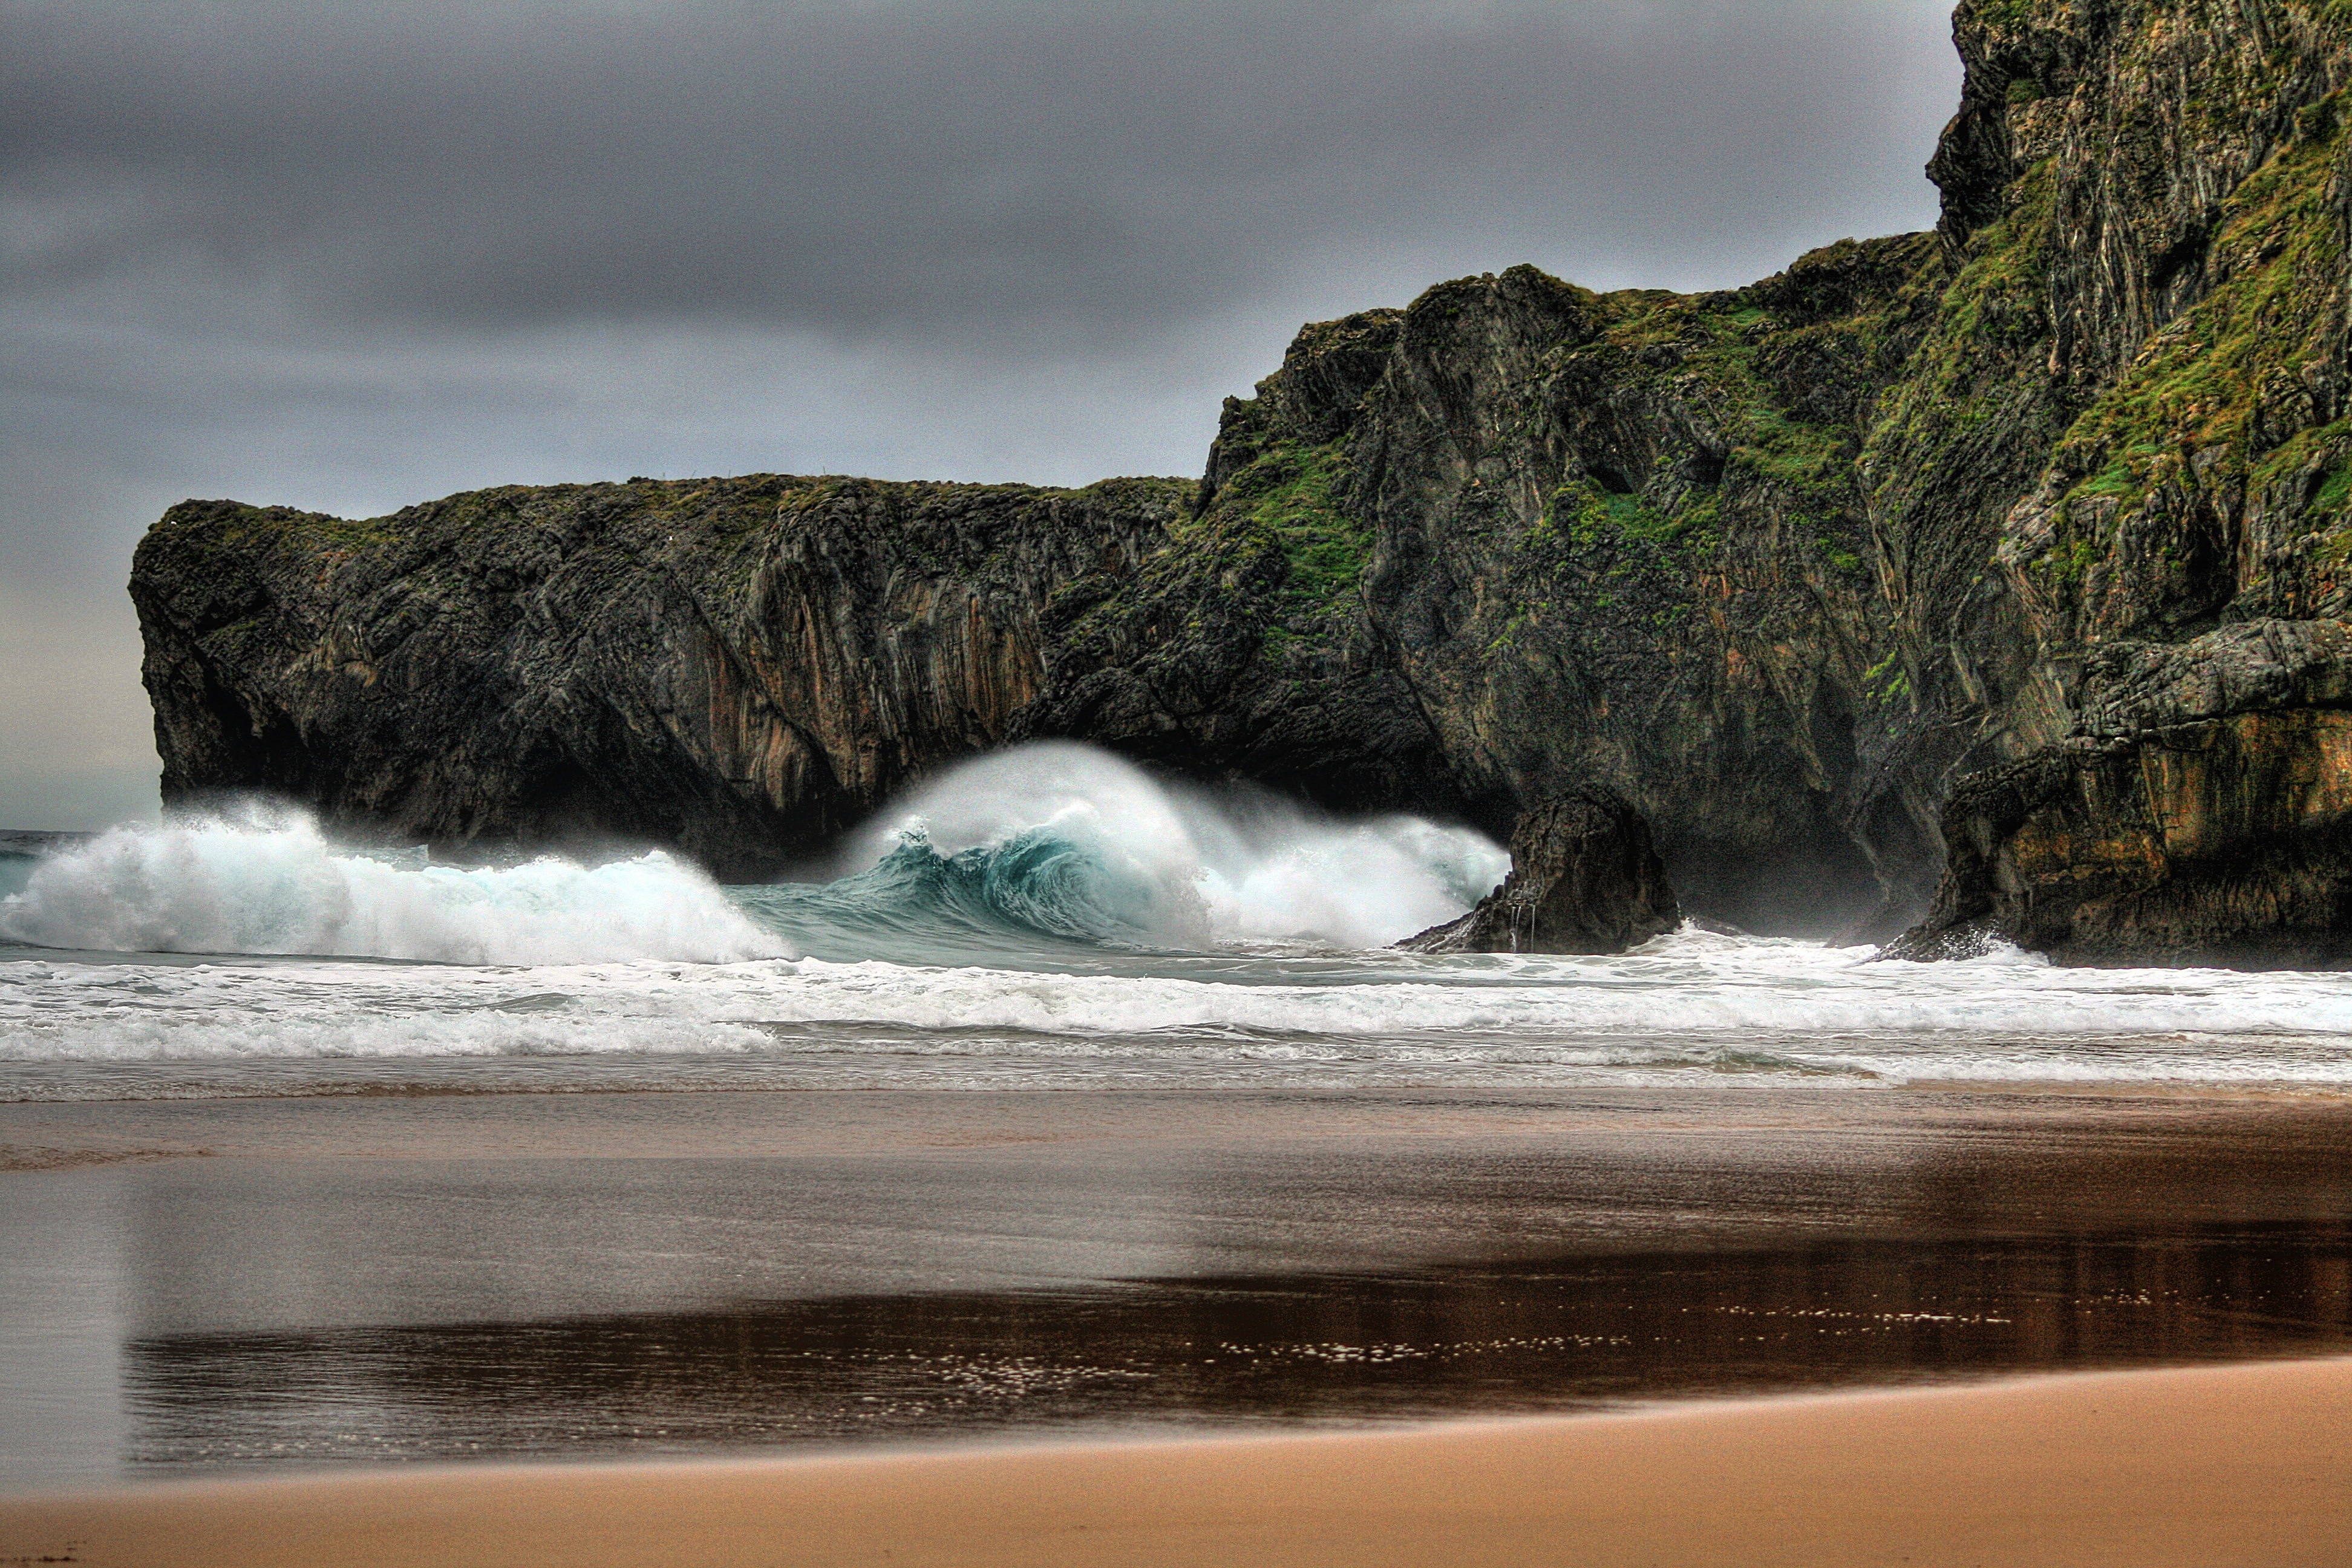
beach, landscape, sea, coast, water, nature, outdoor, rock, ocean, waterfall, shore, wave, coastline, cliff, seaside, seascape, scenery, bay, island, terrain, material, body of water, waves, water feature, beach sand, atmospheric phenomenon, wind wave